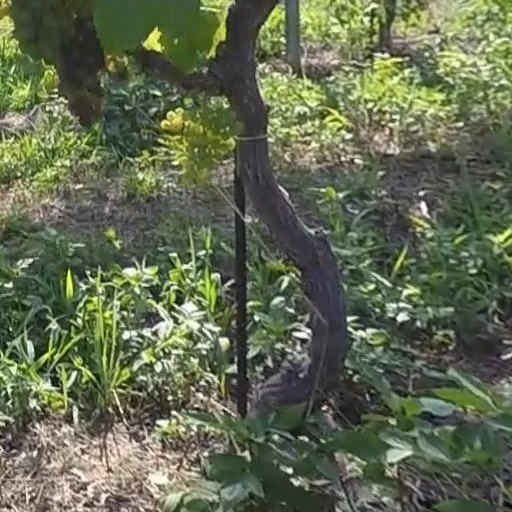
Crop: grape